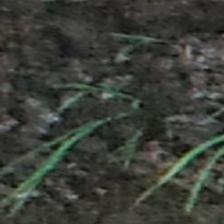
Label: clustered